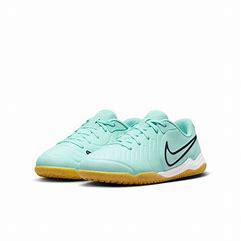
Brand: Nike
Model: Jr Tiempo Legend 10 Club